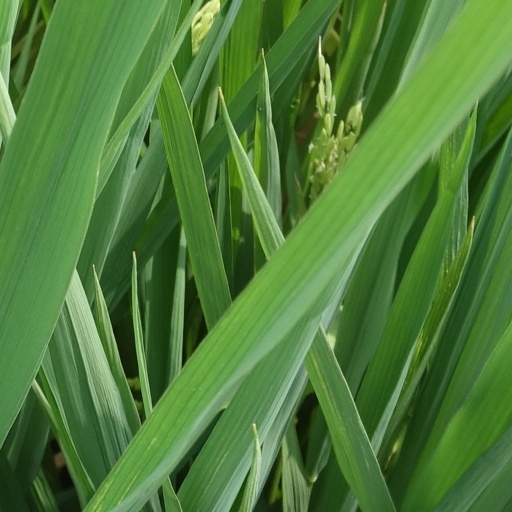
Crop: rice